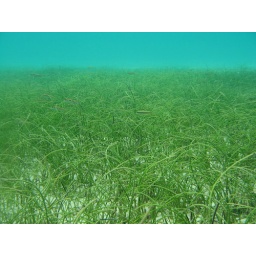
fish schooling over manatee grass